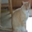
Label: cat